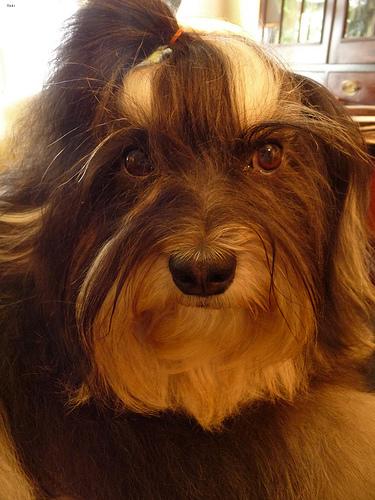
Breed: havanese